1899–1900 WPHL season

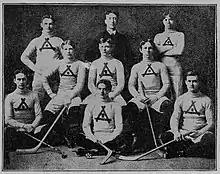
Pittsburgh Athletic Club, league champions

The 1899–1900 WPHL season was the third season of operation for the Western Pennsylvania Hockey League. Four Pittsburgh-area teams competed in the season, in which all games were played at the Duquesne Gardens. While the Pittsburgh Bankers were added to the league and began play, the season marked the final year that an amateur team representing Western University, played in the league. The Pittsburgh Athletic Club repeated as the league champions, for their second league title.